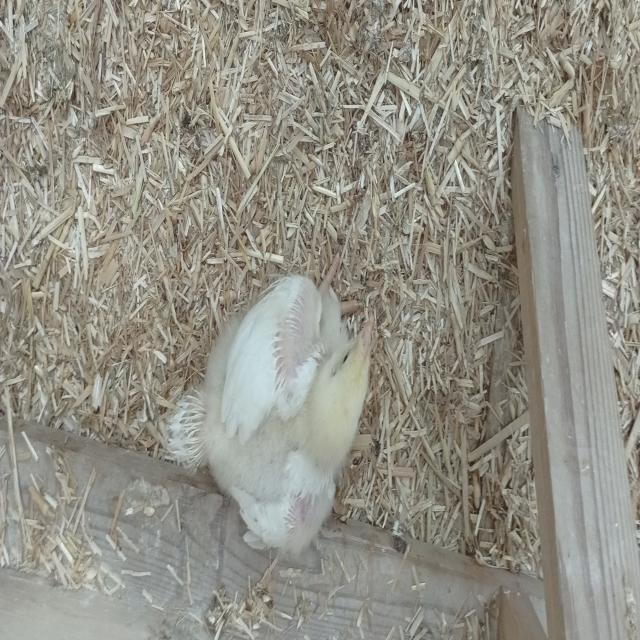
Weight: 403 g